Women's rights in Myanmar

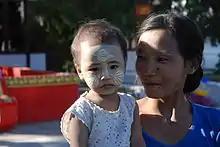
A Burmese woman with a child

Women living in Myanmar continue to face barriers to equality. After forty years of isolation, myths about the state of women's rights in Myanmar (Burma) were centered around the conception that Burmese women face less gender discrimination and have more rights than women in surrounding Southeast Asian nations. After Myanmar opened its borders in 2010, gender discrimination began to be seen by the international community. Currently, a variety of organizations--both domestic and international--strive to educate people that this is a misconception to better make strides towards protecting women's rights in Myanmar.